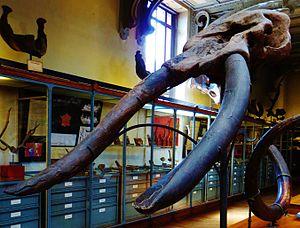
Cuvieronius est un genre éteint de gomphothères ayant vécu dans ce qui est aujourd'hui l'Amérique, du début du Pliocène vers la fin du Pléistocène, il y à 4,9 millions d'années à 12 000 ans.